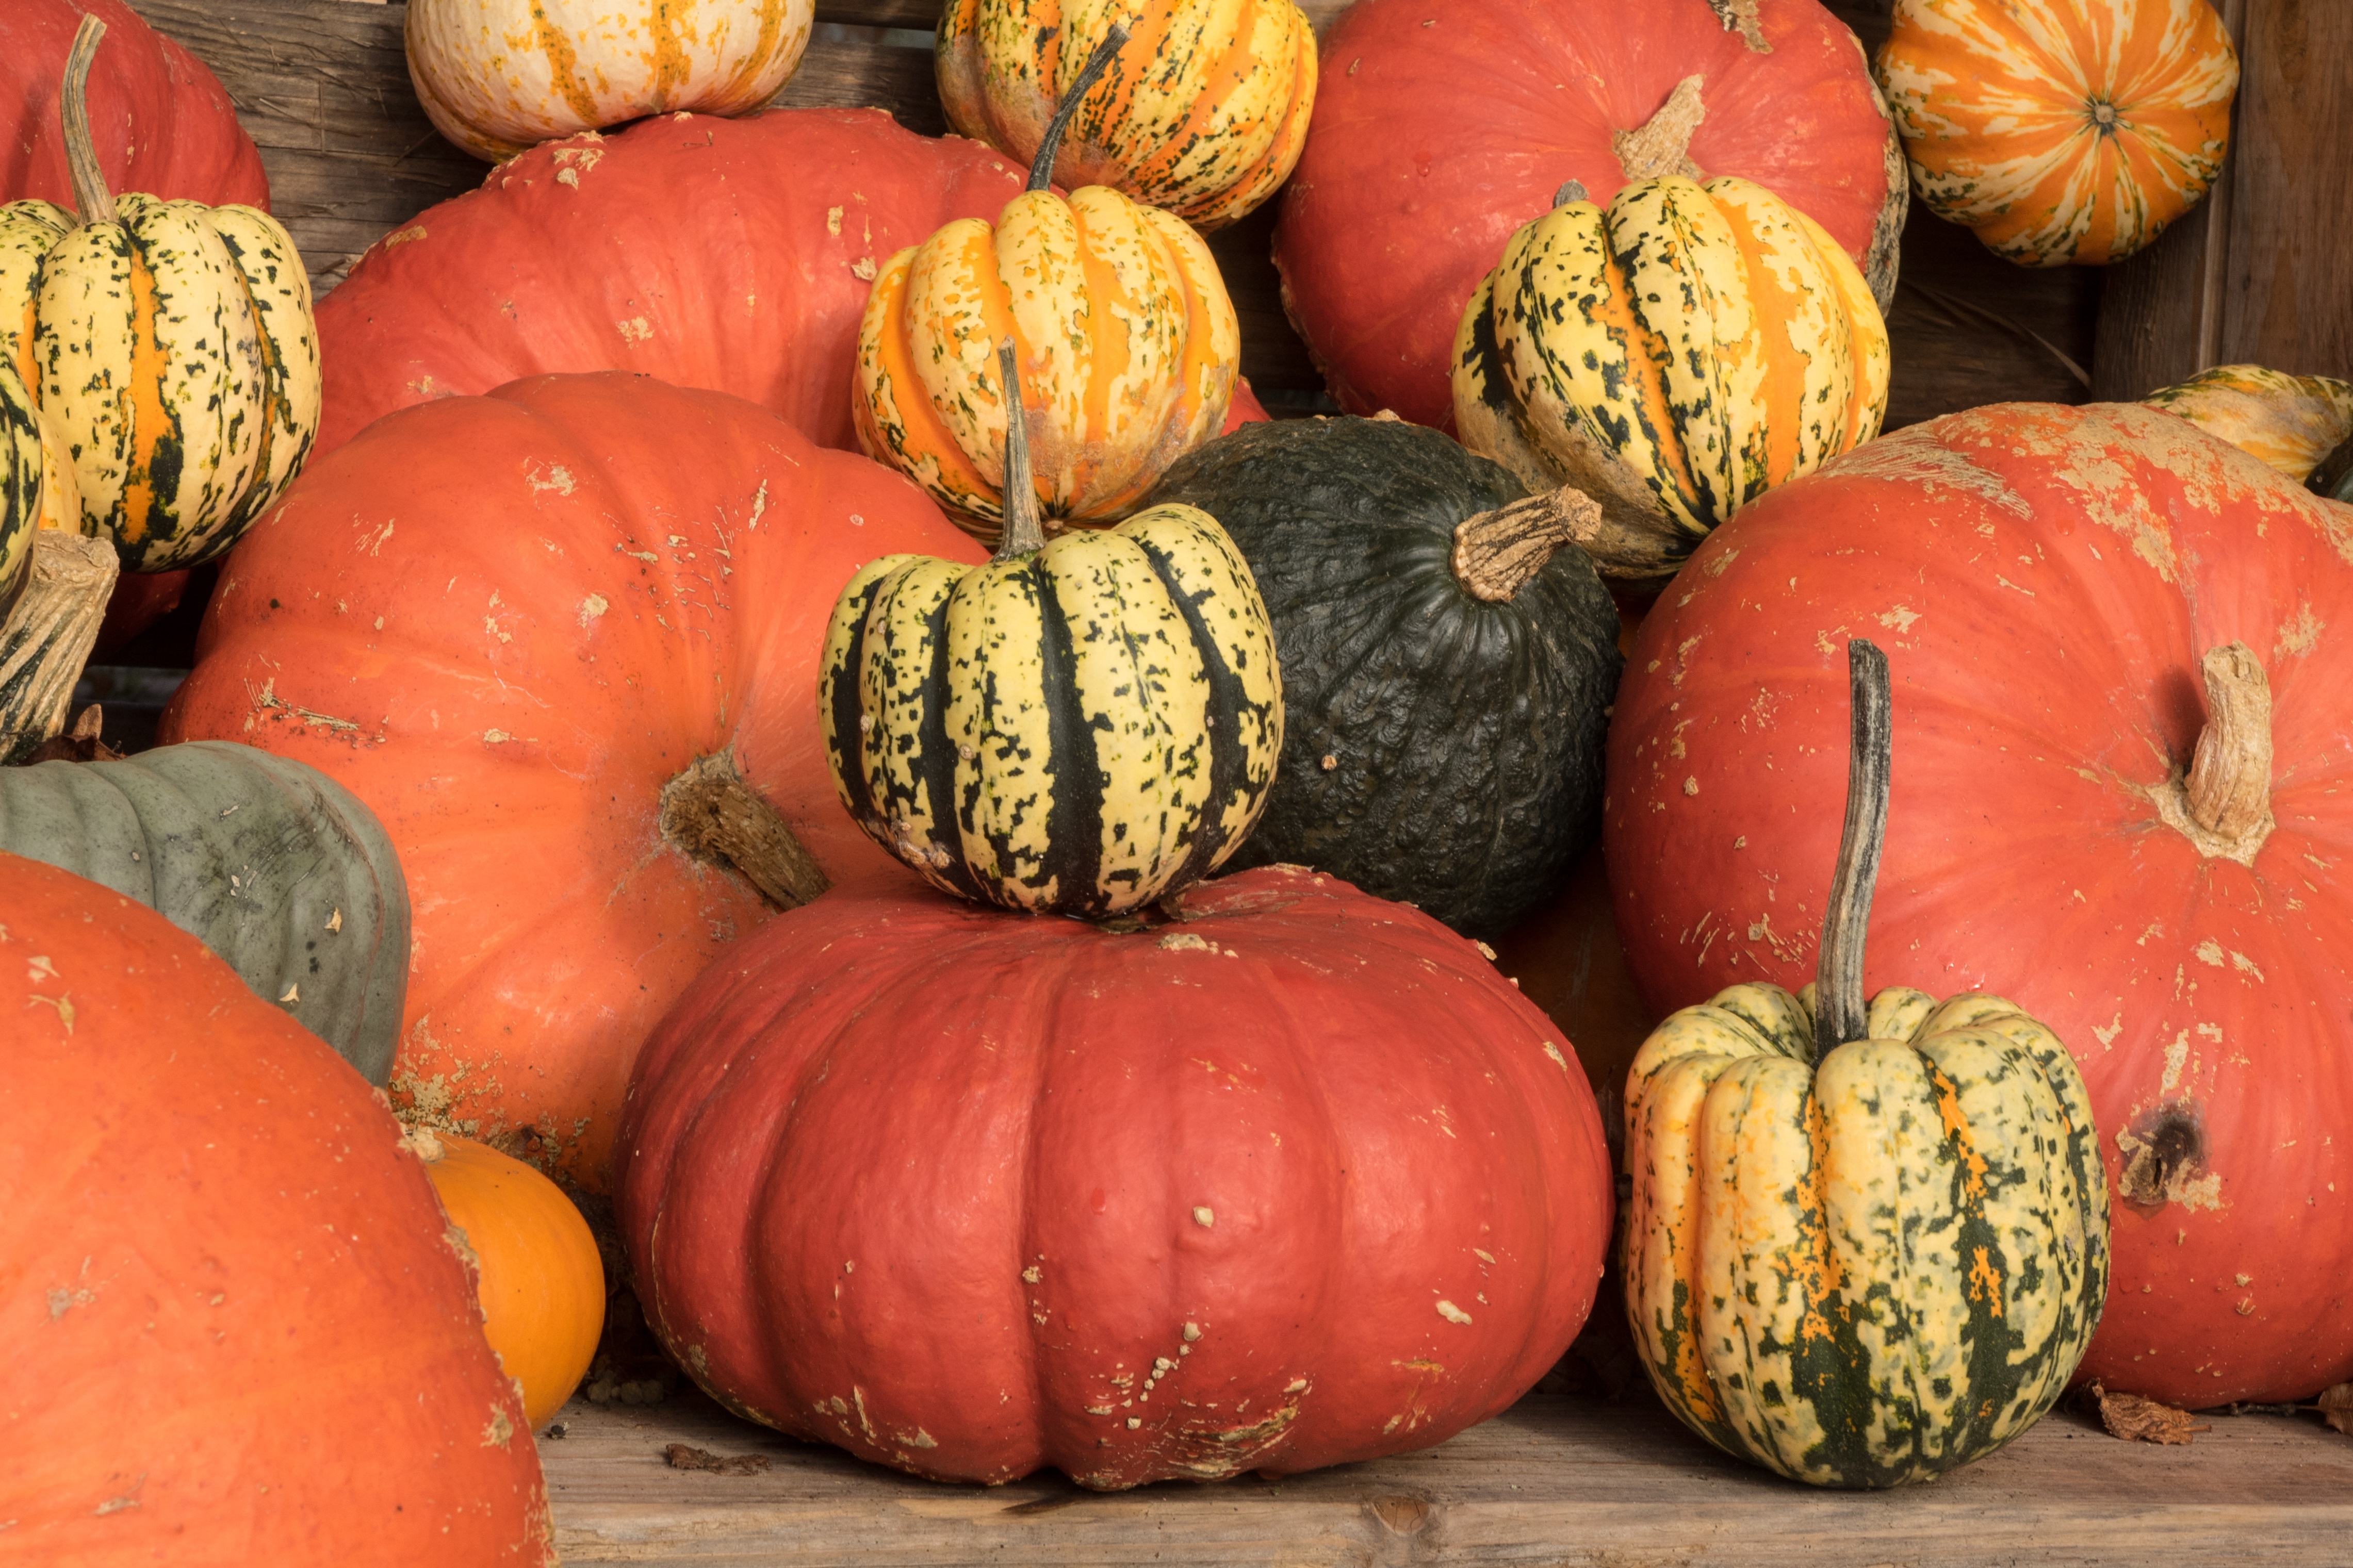
structure, decoration, orange, food, golden, harvest, produce, vegetable, color, autumn, pumpkin, halloween, colorful, yellow, garden, healthy, eat, gourd, vegetables, seasonal, choose, calabaza, carving, october, frisch, pumpkins, cucurbita, autumn motives, flowering plant, dark green, choice choose, winter squash, cucumber gourd and melon family